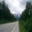
Label: road